Photography in Canada

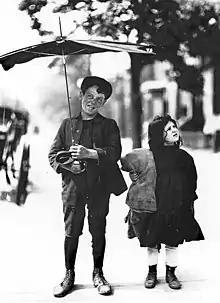
Picture of children in the Ward by William James (1908)

Early Canadian landscape photographs are rare—except of Niagara Falls, which attracted photographers from the daguerreotype era onward. Portraits provided the economic basis for 19th-century commercial photography. By the late 1850s, Canadian photographers had largely abandoned the daguerreotype in favour of the ambrotype, an application of the collodion process.